Urusbiy

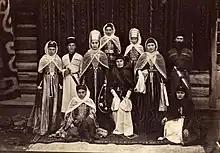
The Urusbiy family.

The Urusbiy surname has its origins in one of the representatives of the Sunshevs' surname - the Bezengi Taubies (mountain princes).